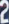
Number: 2